Glin Castle

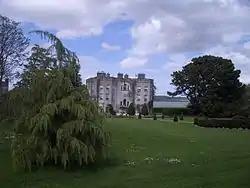

Glin Castle is a Georgian country house and protected structure located along the River Shannon in Glin, County Limerick, Ireland. It was built in the late 18th century to replace an earlier tower house of the same name. The estate has belonged to the FitzMaurice/FitzGerald family for over 700 years and was the seat of the Knights of Glin.